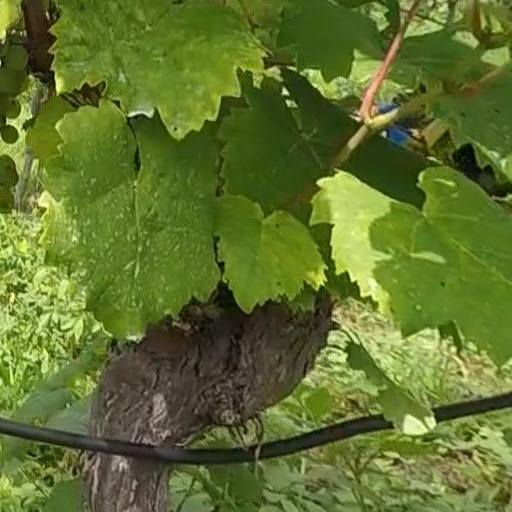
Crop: grape